ʻAbdu'l-Bahá's journeys to the West

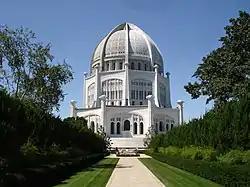
Baháʼí House of Worship, Wilmette, Illinois.

ʻAbdu'l-Bahá arrived in Chicago on 29 April, though later than anticipated as he had hoped to be in Chicago in time for the American Baháʼí national convention. While in Chicago ʻAbdu'l-Bahá attended the last session of the newly founded Baháʼí Temple Unity, and laid the dedication stone of the Baháʼí House of Worship near Chicago.